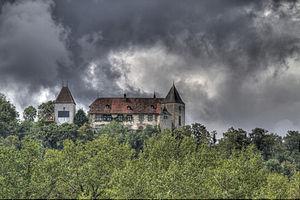
Le Château de Surpierre, vue de la Vallée de la Broye